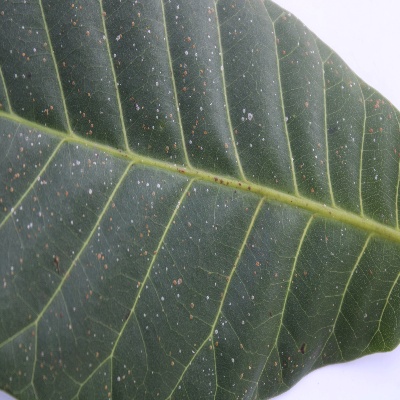
Crop: Cashew
Condition: red rust